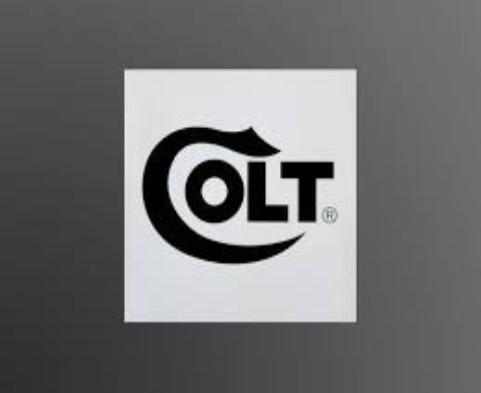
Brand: Colt
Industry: Others